PEHP Health & Benefits

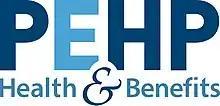
Company identity and logo.

In 1965, the State of Utah began administration of the Group Insurance Program for public employees. The administration of the program was overseen by Paul Wiser with the help of 3 employees working out of the Utah State Capitol. The program provided three benefits for employees of the State of Utah and University of Utah: 1. A health plan underwritten by Prudential Insurance 2. A life plan underwritten by Ideal National Life 3. Accidental Death and Dismemberment benefit underwritten by Continental Agency.